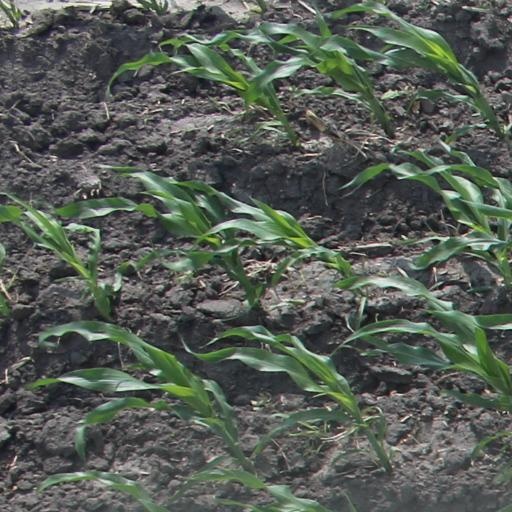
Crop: maize; corn